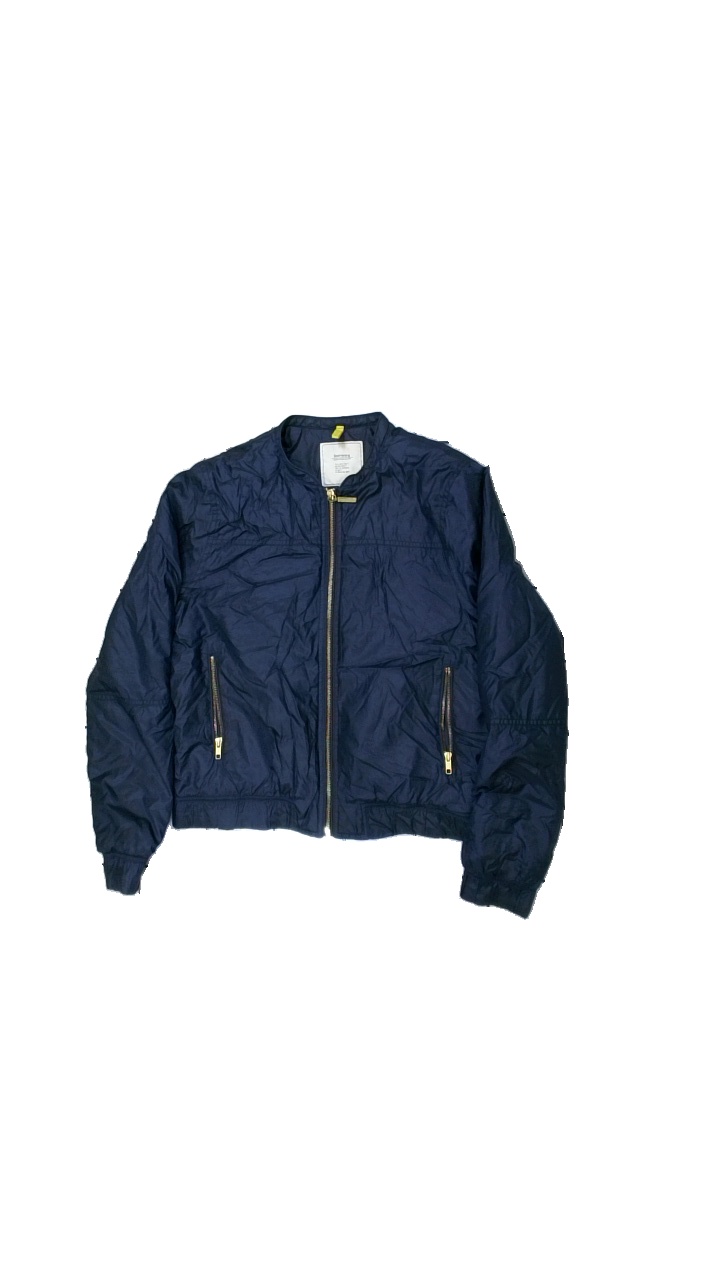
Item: Jacket (Ladies)
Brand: Boomerang
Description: jacka
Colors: Blue
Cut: C-collar
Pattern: Logo print
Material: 100% nylon
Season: All
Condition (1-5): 3
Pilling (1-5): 5
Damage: smuts fläckar
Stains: Minor
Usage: Export
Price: <50